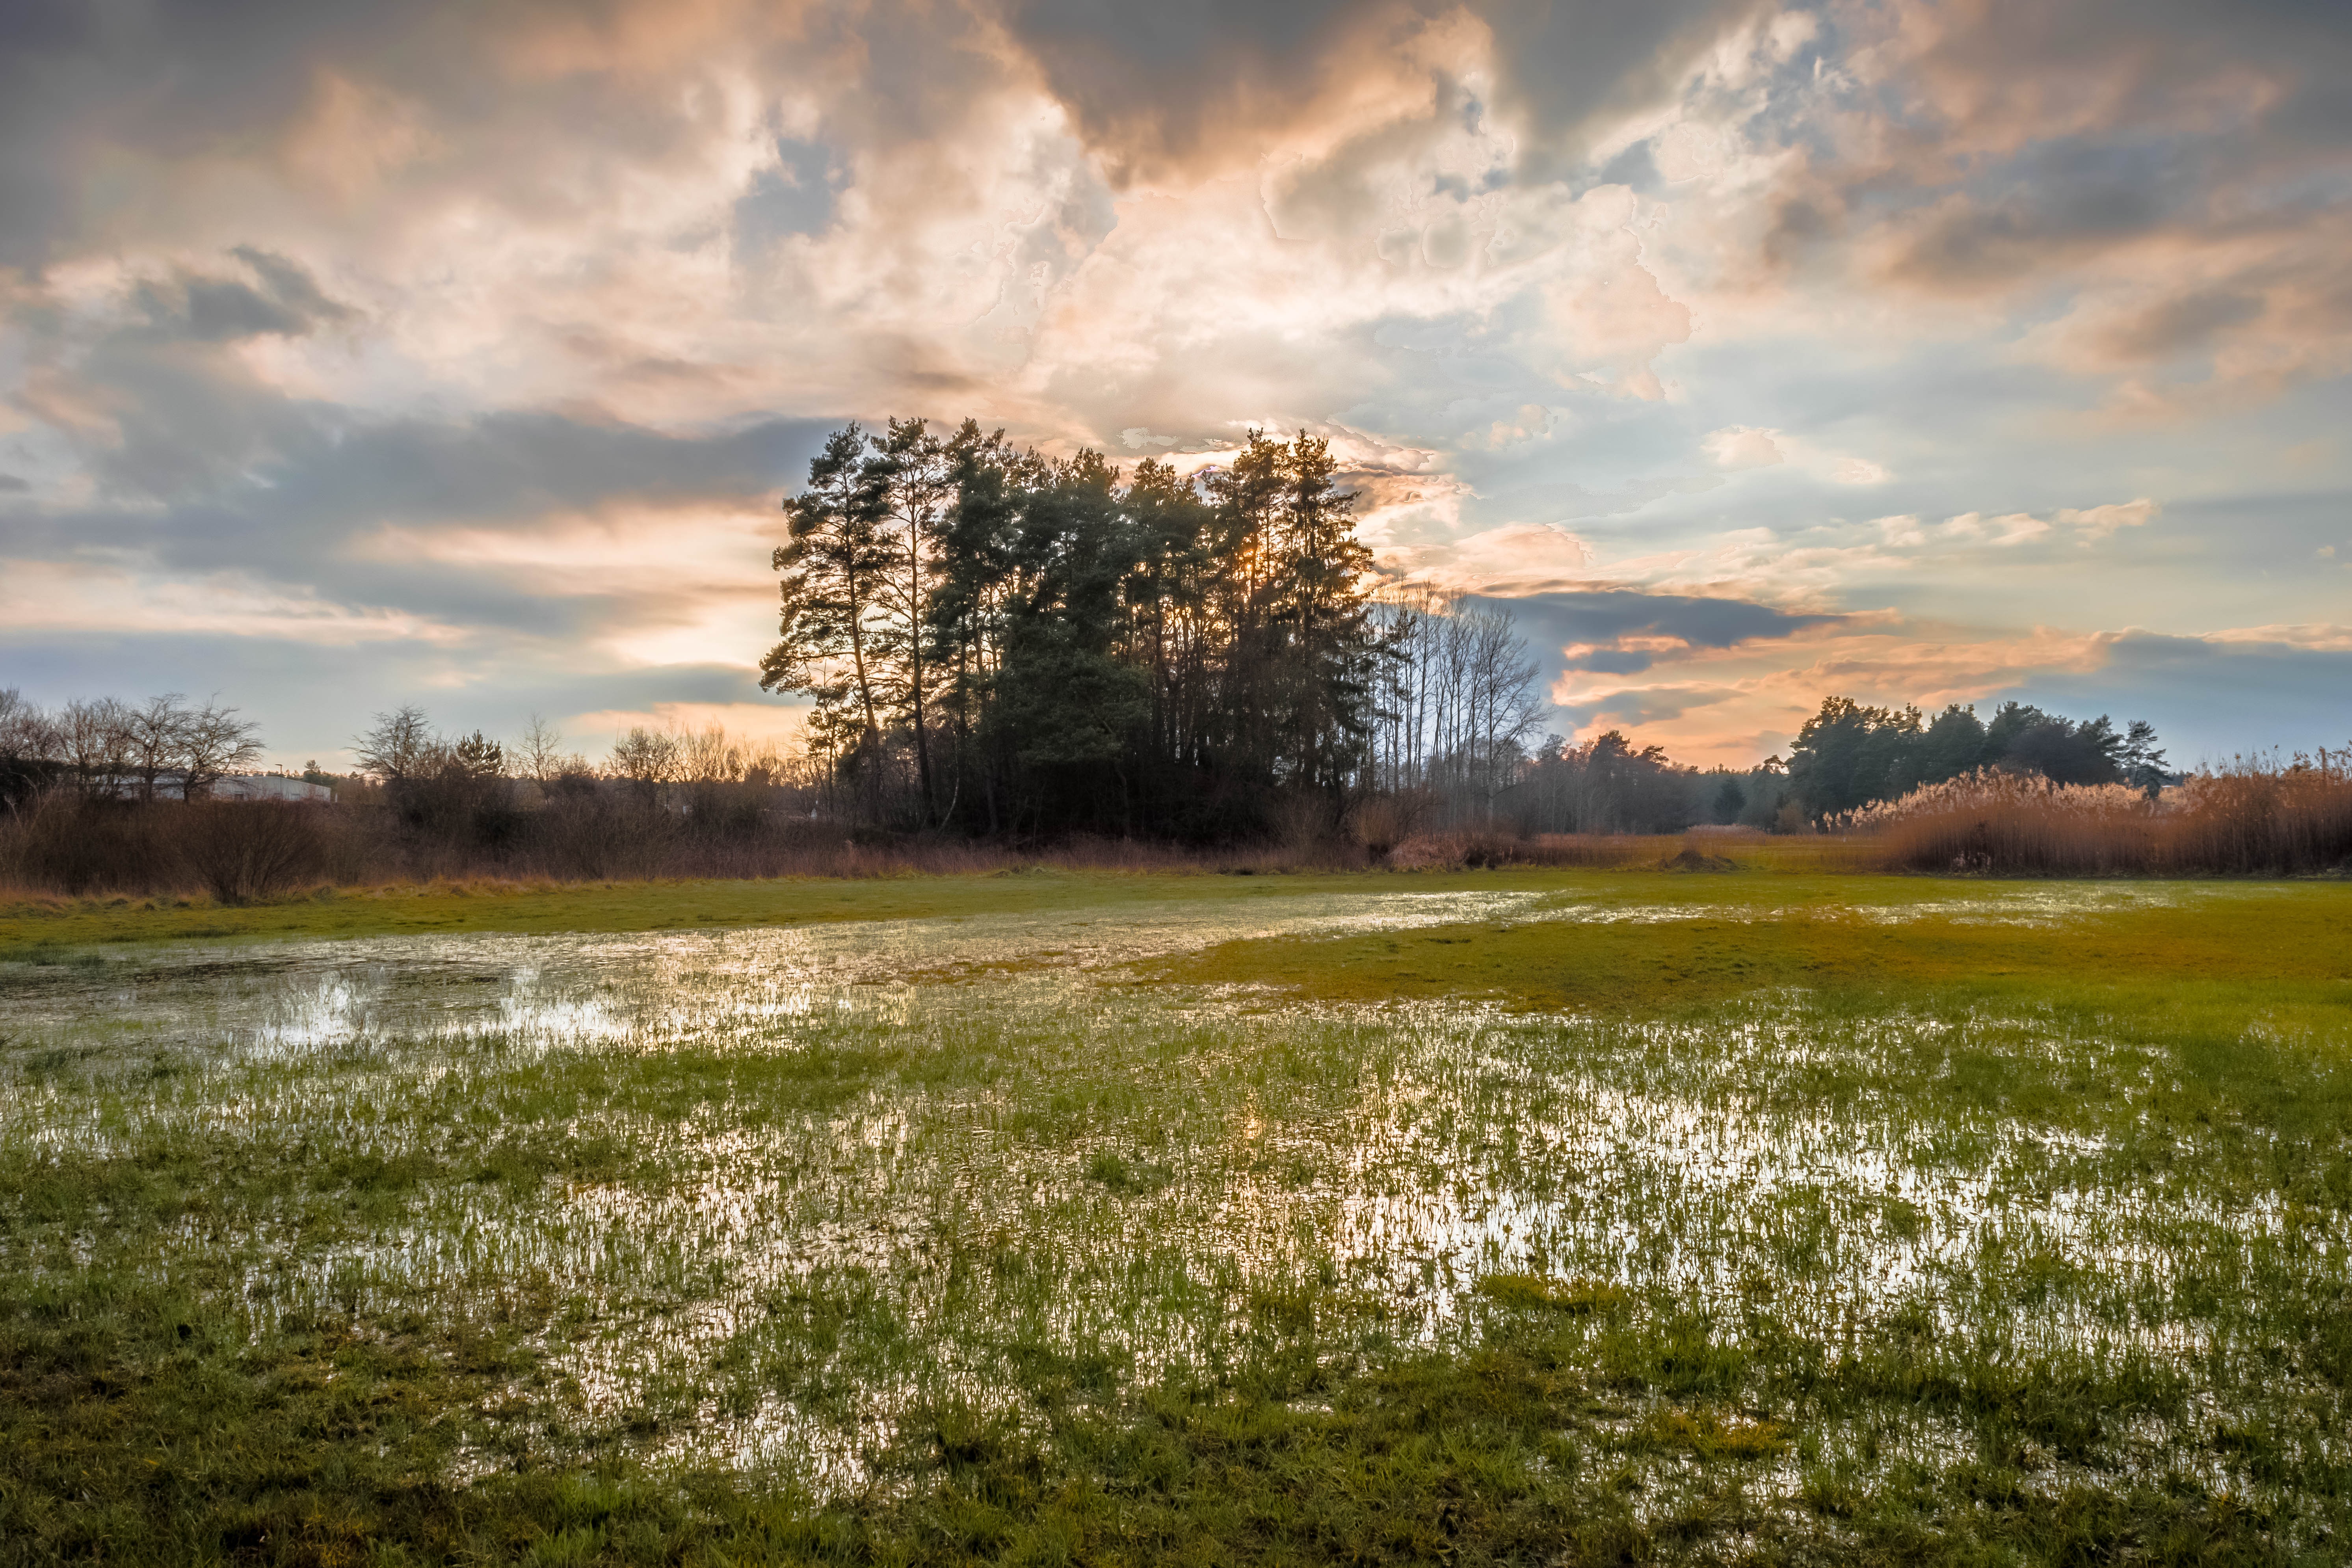
landscape, tree, water, nature, grass, horizon, marsh, swamp, wilderness, mountain, cloud, sky, sunrise, sunset, field, meadow, prairie, sunlight, morning, hill, lake, dawn, dusk, evening, twilight, reflection, flood, autumn, rest, season, clouds, grassland, wetland, habitat, mood, mirroring, rural area, natural environment, geographical feature, atmospheric phenomenon, grass family